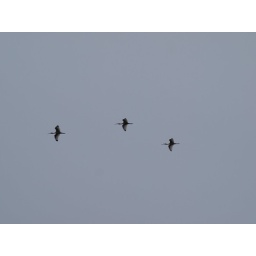
Sand hill cranes flying over my house.I used my olympus e520 with my 40-150mm olympus lens.